North Braddock, Pennsylvania

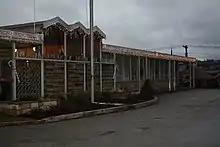
North Braddock Municipal Building

North Braddock has a borough government. The borough has nine elected council members and a mayor who serve four-year terms. The borough manager conducts daily business and operates with the budget passed by council. Ordinances and building codes are enforced by the appointed code official. The borough solicitor provides legal consultation for legal issues. An engineering firm is contracted to provide consultation for infrastructure issues. The elected tax collector serves a four-year term. North Braddock is a member of the Turtle Creek Valley Council of Governments.